Bareilly

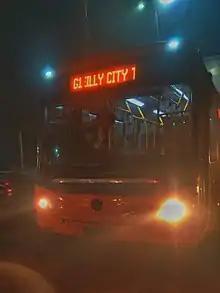
A Bareilly city bus

Among the major fairs held in Bareilly are the Chaubari fair, Nariyawal fair, Uttarayani fair and Dussehra fair. The Chaubari fair is held annually on the banks of Ramganga near Chaubari village. The fair takes place on the occasion of Kartik Purnima. The biggest attraction of this fair is the market of Nakhar Horses, in which people from far off areas come to sell and buy horses. The Nariyawal fair, which lasts for about 15 days, is the second largest fair of the city. The fair takes place on the occasion of Gupt Navratri in the temple complex of Goddess Sheetla located at Nariyawal. The fair is mainly a religious affair which is attended by devotees from far-flung districts in addition to the nearby villagers. The three-day Uttarayani fair is also organised every year at the Bareilly Club ground in Civil Lines by the 'Uttarayani Janakalyan Samiti'. The fair is held from 13 to 15 January on the occasion of Makar Sankranti. Several cultural events are held in Kumaoni and Garhwali languages, in which many artists from the nearby hill region come to perform.